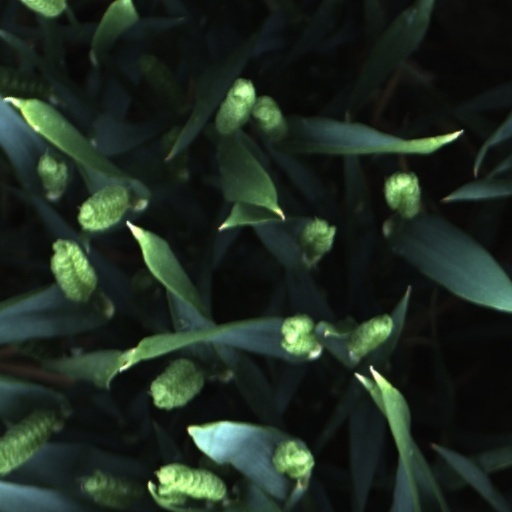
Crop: wheat